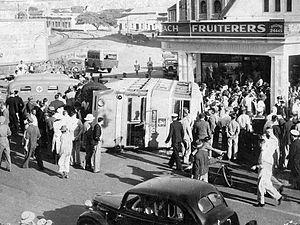
Cet article contient la liste des réseaux de trolleybus du monde classés par continent puis par pays. Les réseaux en gras sont les réseaux actuellement en service.